Arroyo Conejo Open Space

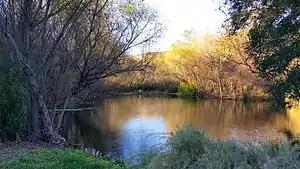
Hill Canyon Wastewater Treatment Plant's constructed wetlands in Hill Canyon

The preserve is often locally referred to as La Branca or the Barranca (Spanish for "the canyon"), and is nicknamed the Grand Canyon of the Conejo Valley. Its stated purpose is "the preservation of the scenic areas, natural habitats, wildlife, archaeological and paleontological sites of the Conejo Valley and surroundings, specifically including the Arroyo Conejo". It contains 250 acres of land and has been administrated and owned by the Conejo Open Space Conservation Agency (COSCA) since its incorporation in July 1977. La Branca is a narrow ravine or gorge that runs three miles from northern Newbury Park near the Rancho Conejo Playfields, to Hill Canyon near the Hill Canyon Wastewater Treatment Plant in the Conejo Canyons Open Space.